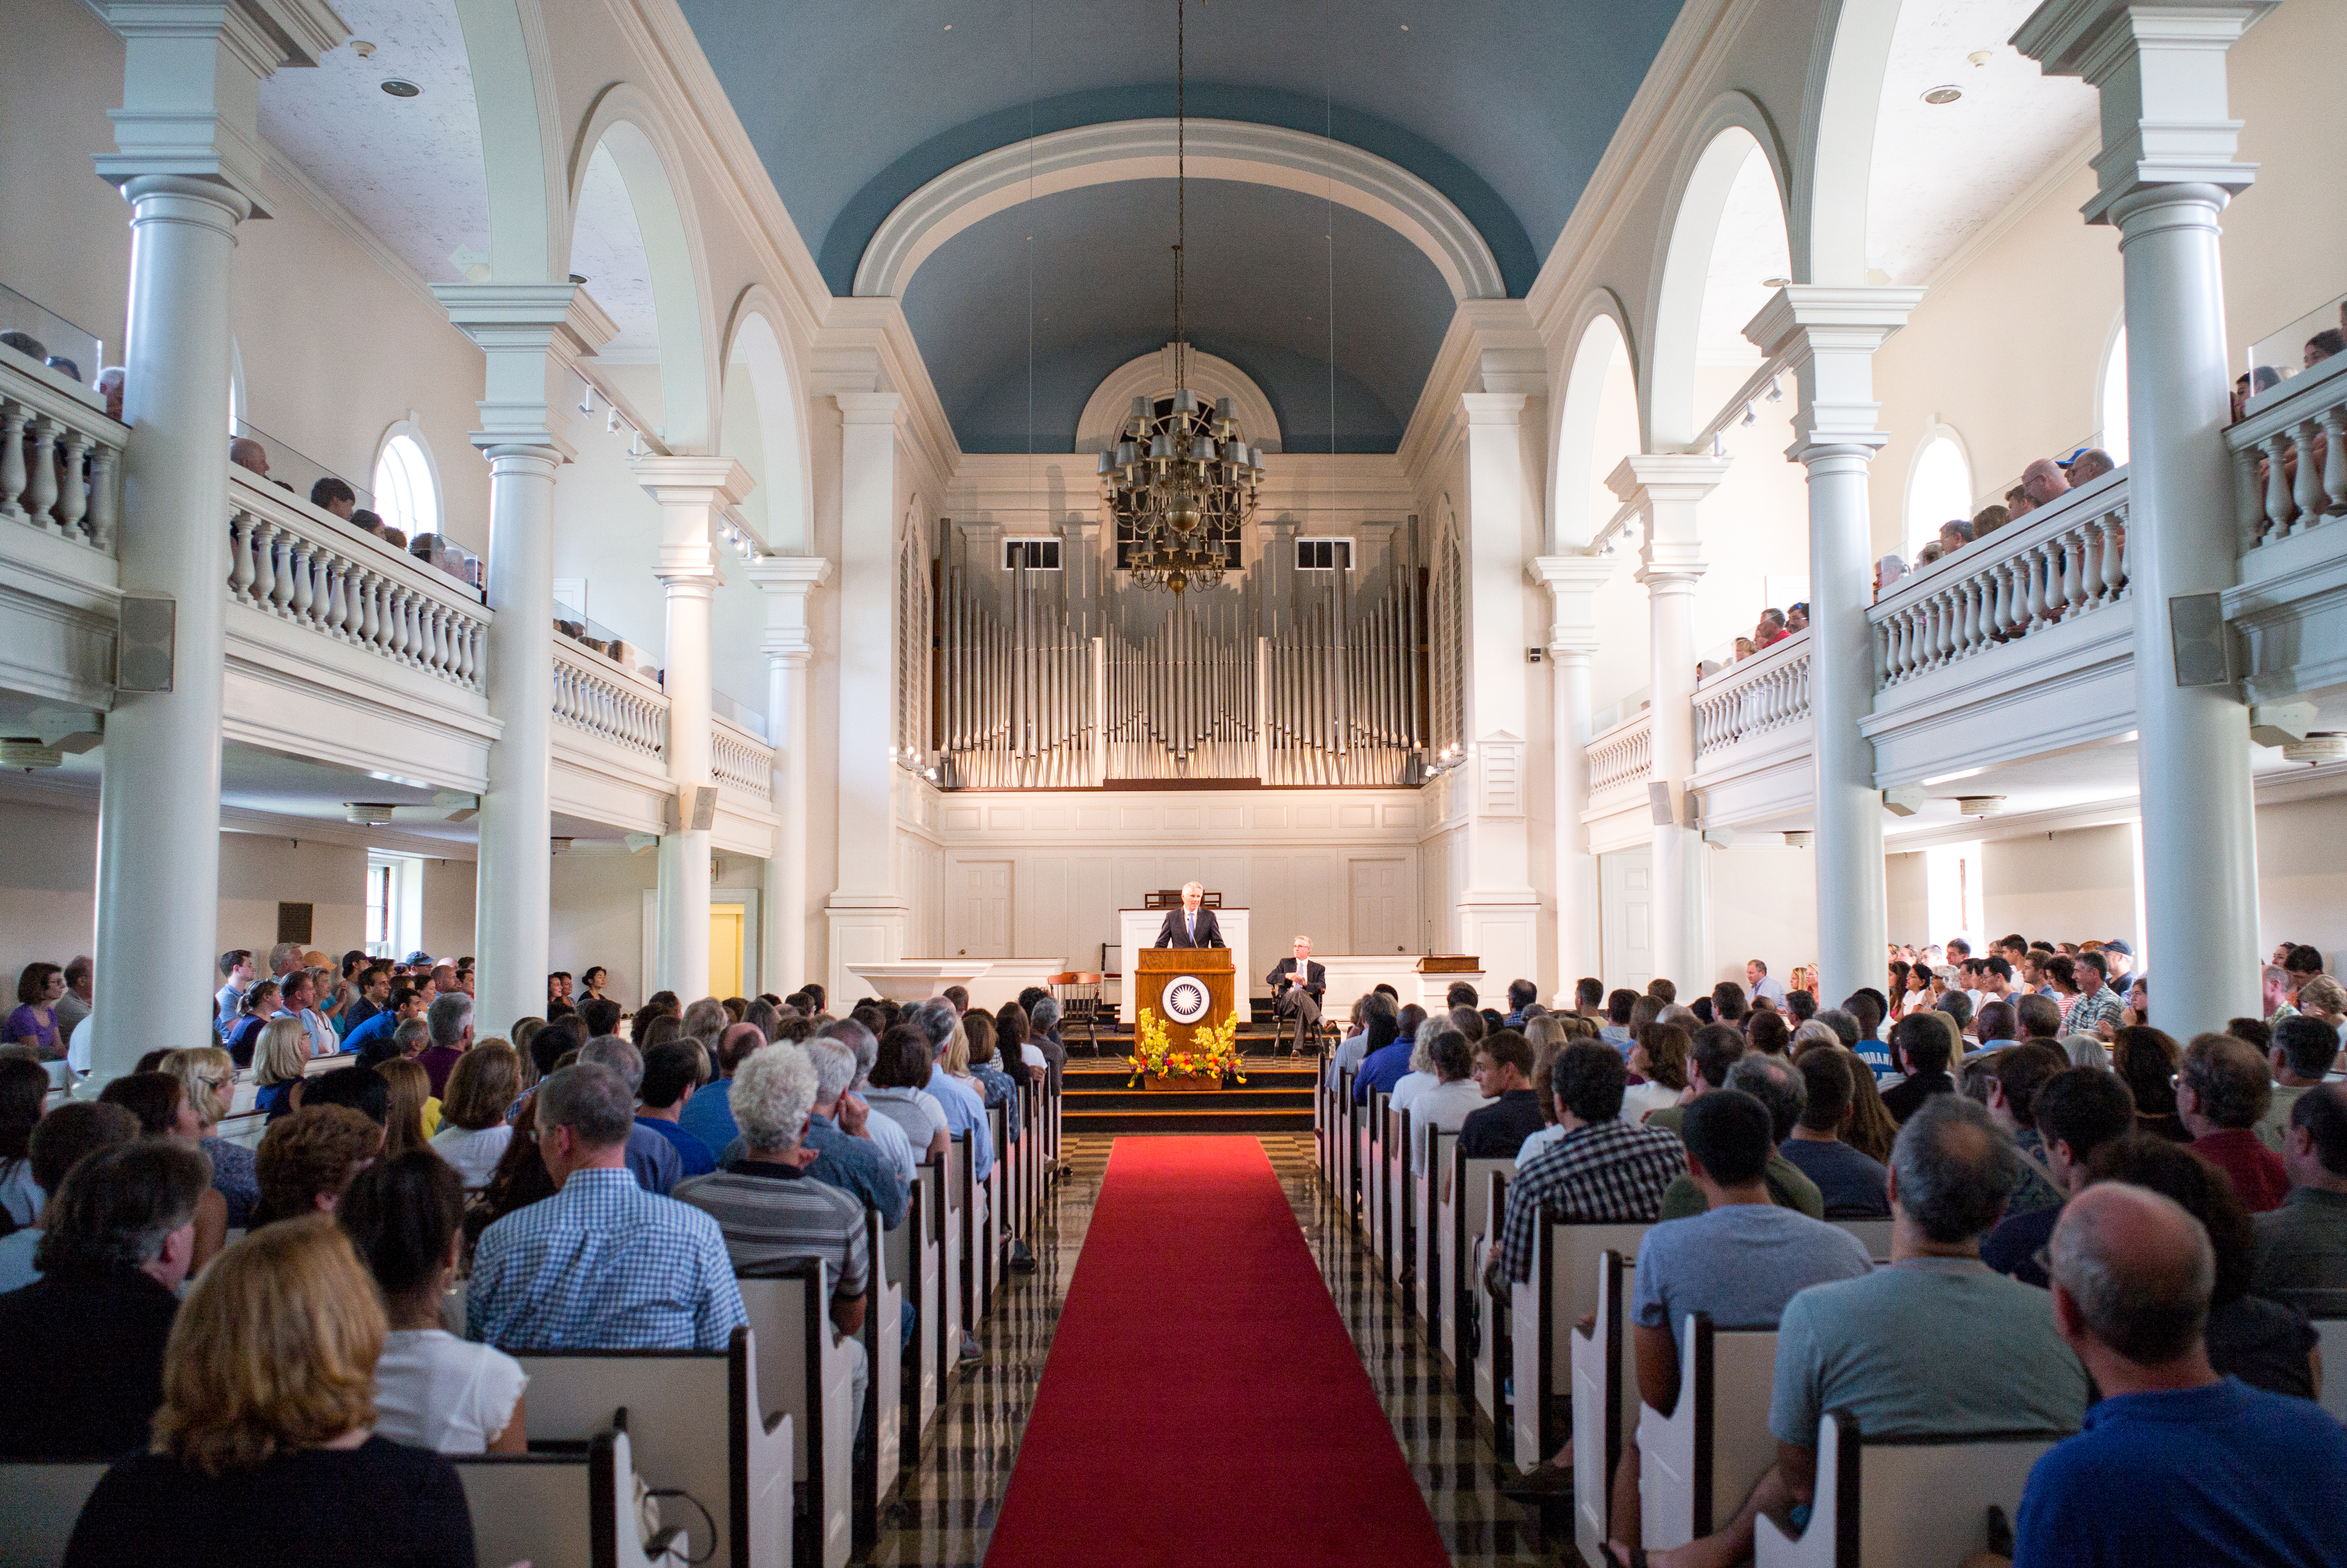
audience, usa, chapel, president, 2015, family, m, lac, students, assembly, university, arts, waterville, speech, 50, day, campus, leica, lecture, 240, summilux, college, maine, liberal, colby, movein, colbycollege, nescac, colby2019, greene, larimer